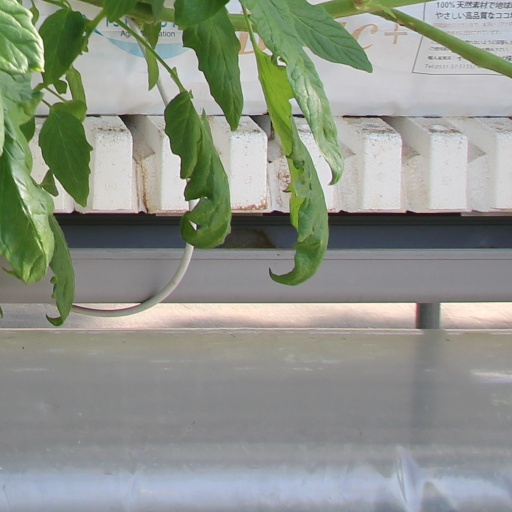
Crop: tomato